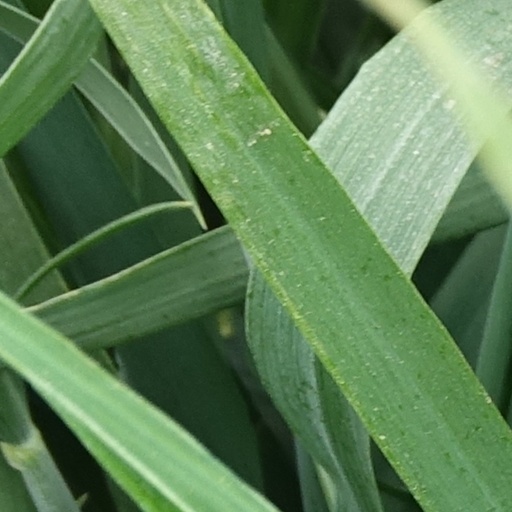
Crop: wheat